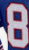
Number: 8